List of artworks in the collection of the Royal Society of Chemistry

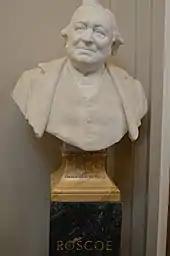
Henry Roscoe bust – Burlington House

The marble bust representing Sir Henry Enfield Roscoe by Alfred Drury was donated to the Chemical Society Library on 20 November 1913, on the occasion of Roscoe's eightieth birthday by his friends and pupils, as also attested by the inscription on its base: .